Twinkle Star Sprites

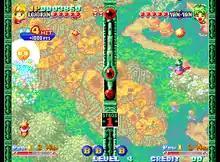
Arcade screenshot

There are two types of standard attacks: a normal shot and a charge-up shot. Each character starts with two bombs, which clean the screen while briefly granting the player invincibility. The two players' playfields are separated by a vertical bar; each playfield is independent of the other. Series of enemies arrive from the top of the screen. The player must destroy them in chains (combos), which will send one or more fireball projectiles the opponent's screen (Normal Attack). Shooting a Normal Attack several times reflects it back as a glowing Reverse Attack. If Reverse Attacks are reflected again, a number of powerful counterattacks in the shape of one or more indestructible enemies appear (Extra Attack). Reflecting many Reverse Attacks at once can instead summon a boss (Boss Attack).